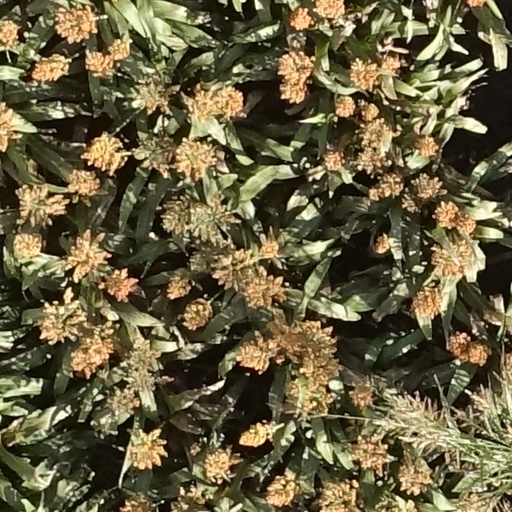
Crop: sorghum